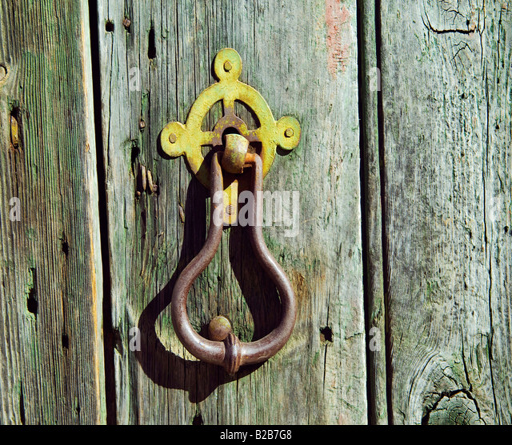
detail of a vintage weathered door with rusty handle